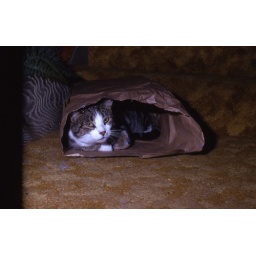
Timmy the cat in a bag 2-70